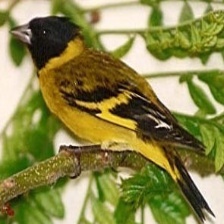
Species: ANDEAN SISKIN
Scientific name: SPINUS SPINESCENS